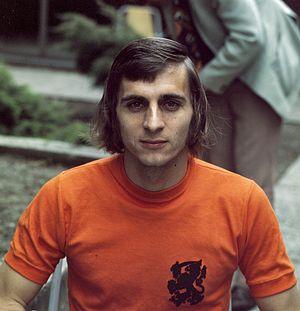
Cornelius Claudius Henricus van Ierssel, dit Kees van Ierssel, est un ancien footballeur néerlandais né le 6 décembre 1945 à Bréda. Il évoluait au poste de défenseur.